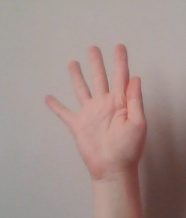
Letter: sheen